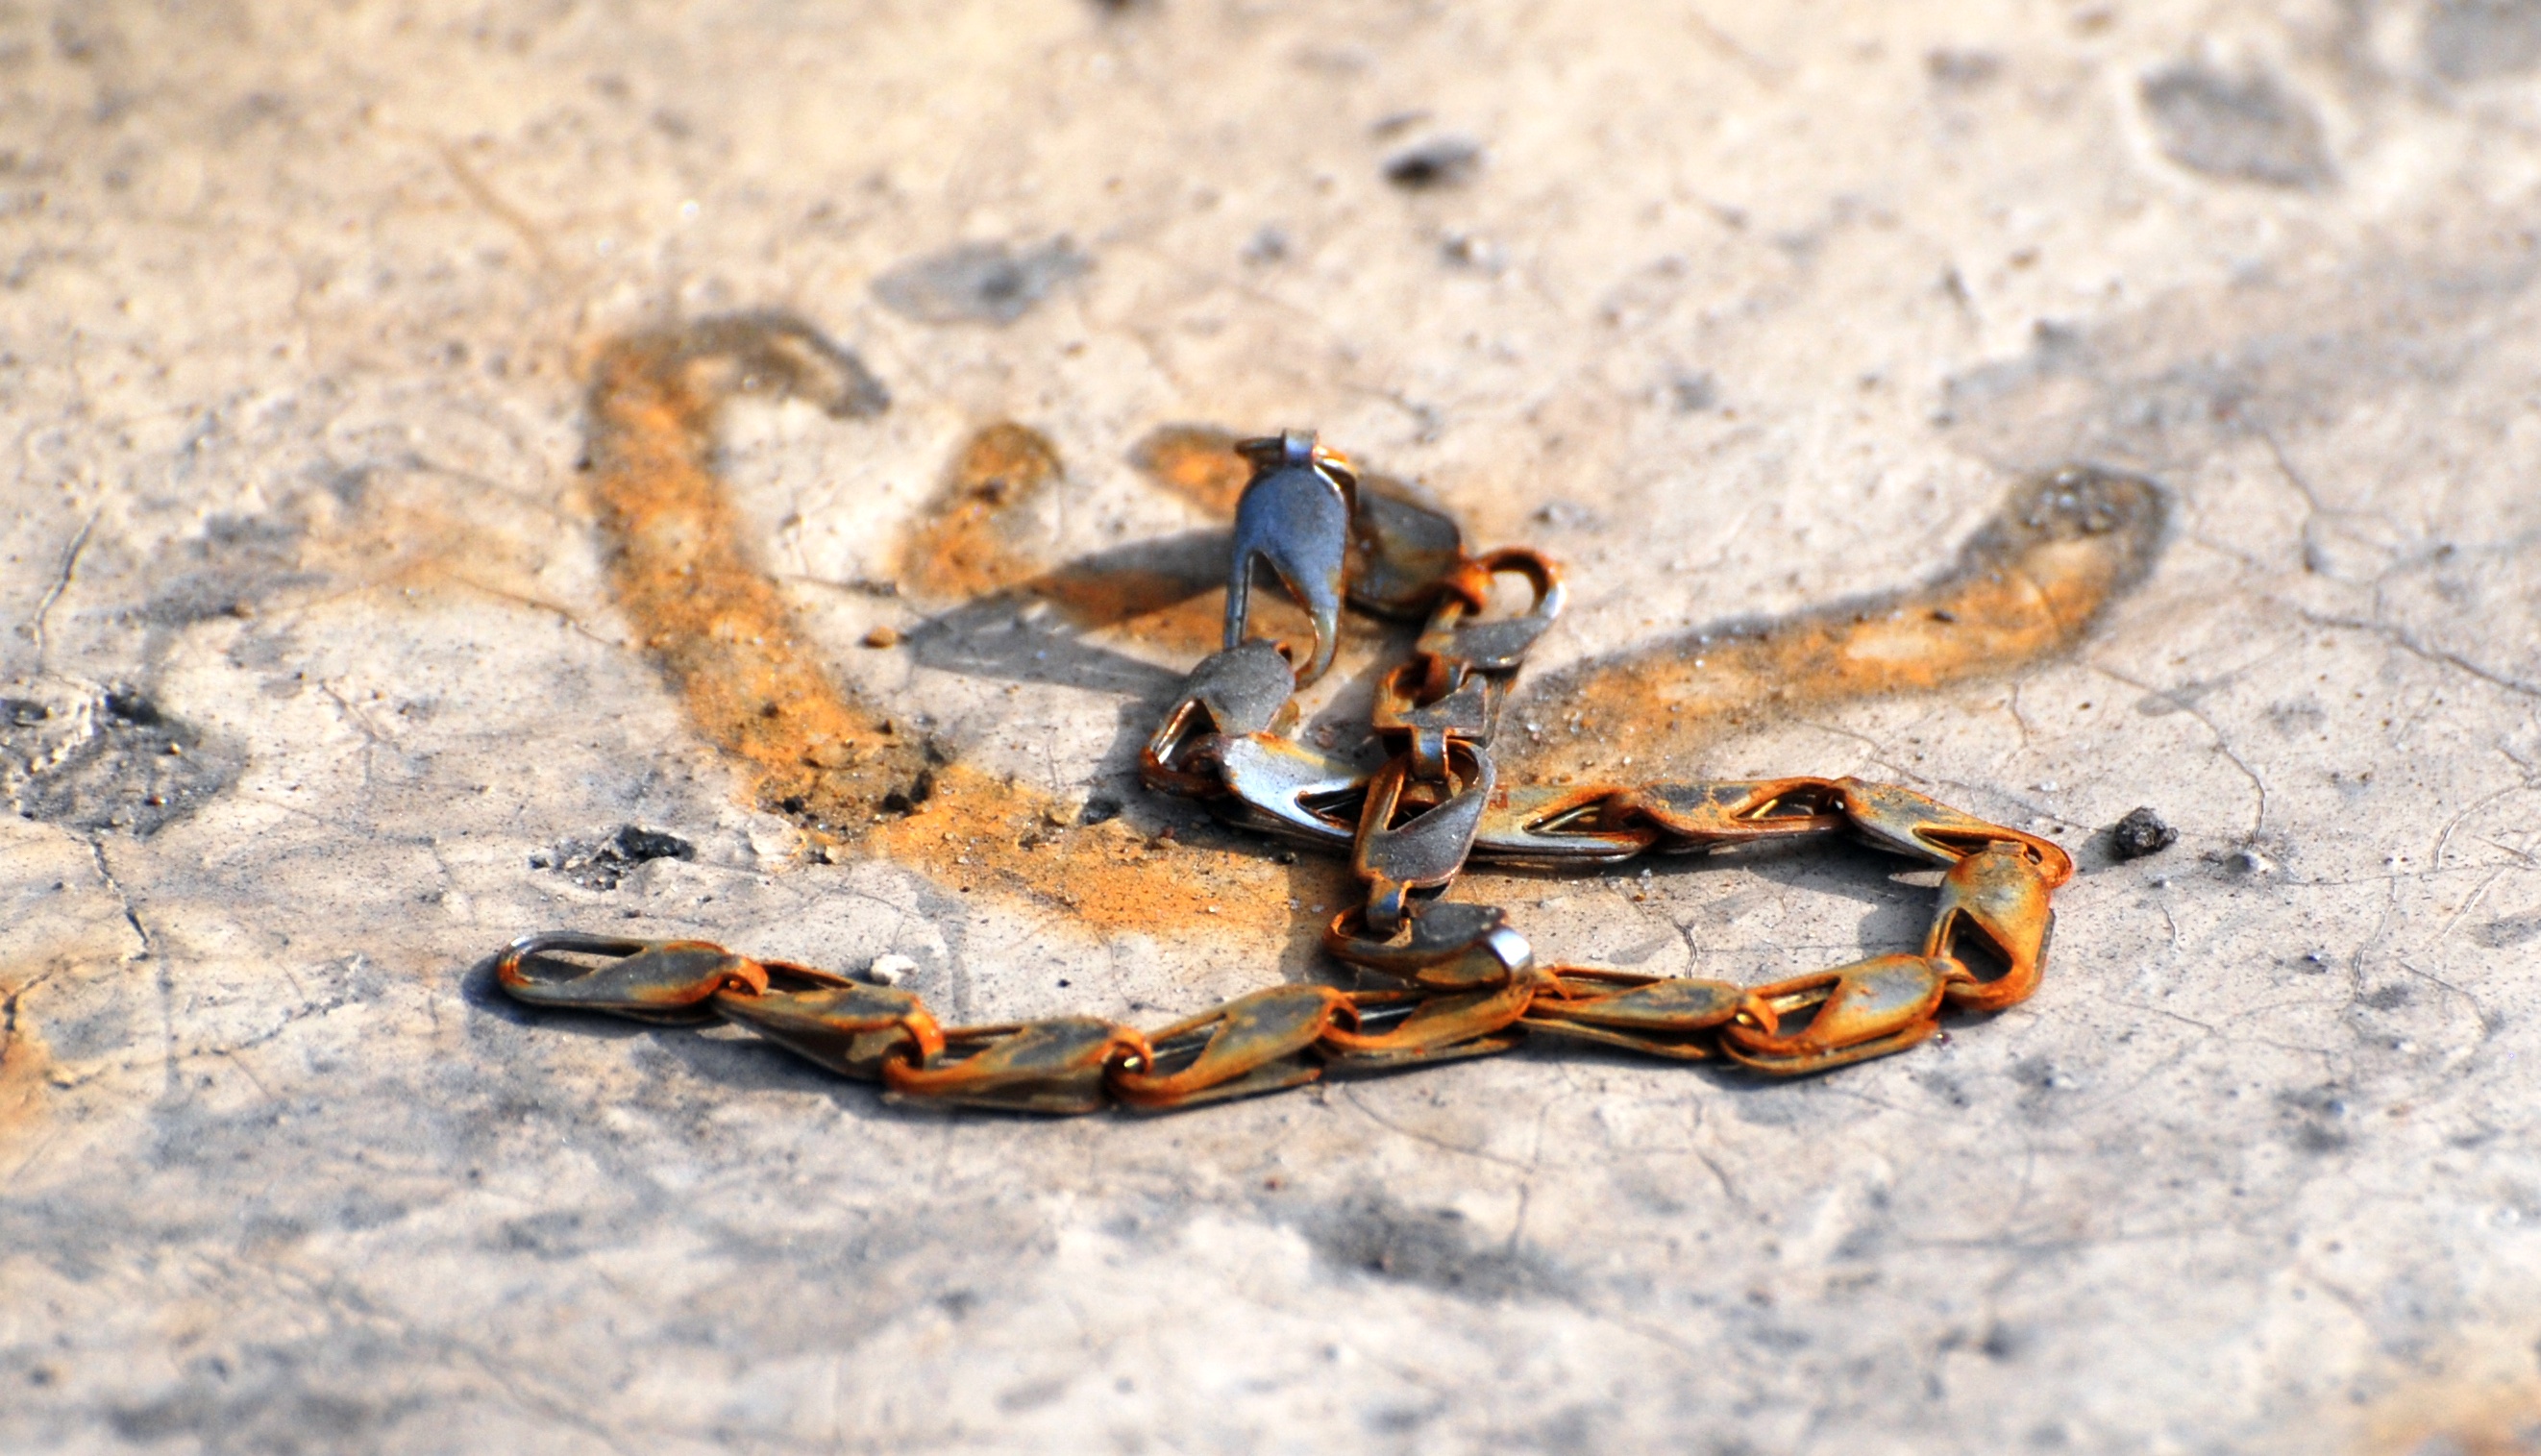
wildlife, food, seafood, nikon, amphibian, fauna, crab, invertebrate, newt, moscow, nikkor, russia, d80, 70300mm, moskau, nikond80, moscou, 70300mmf4556gvr, macro photography, salamandridae